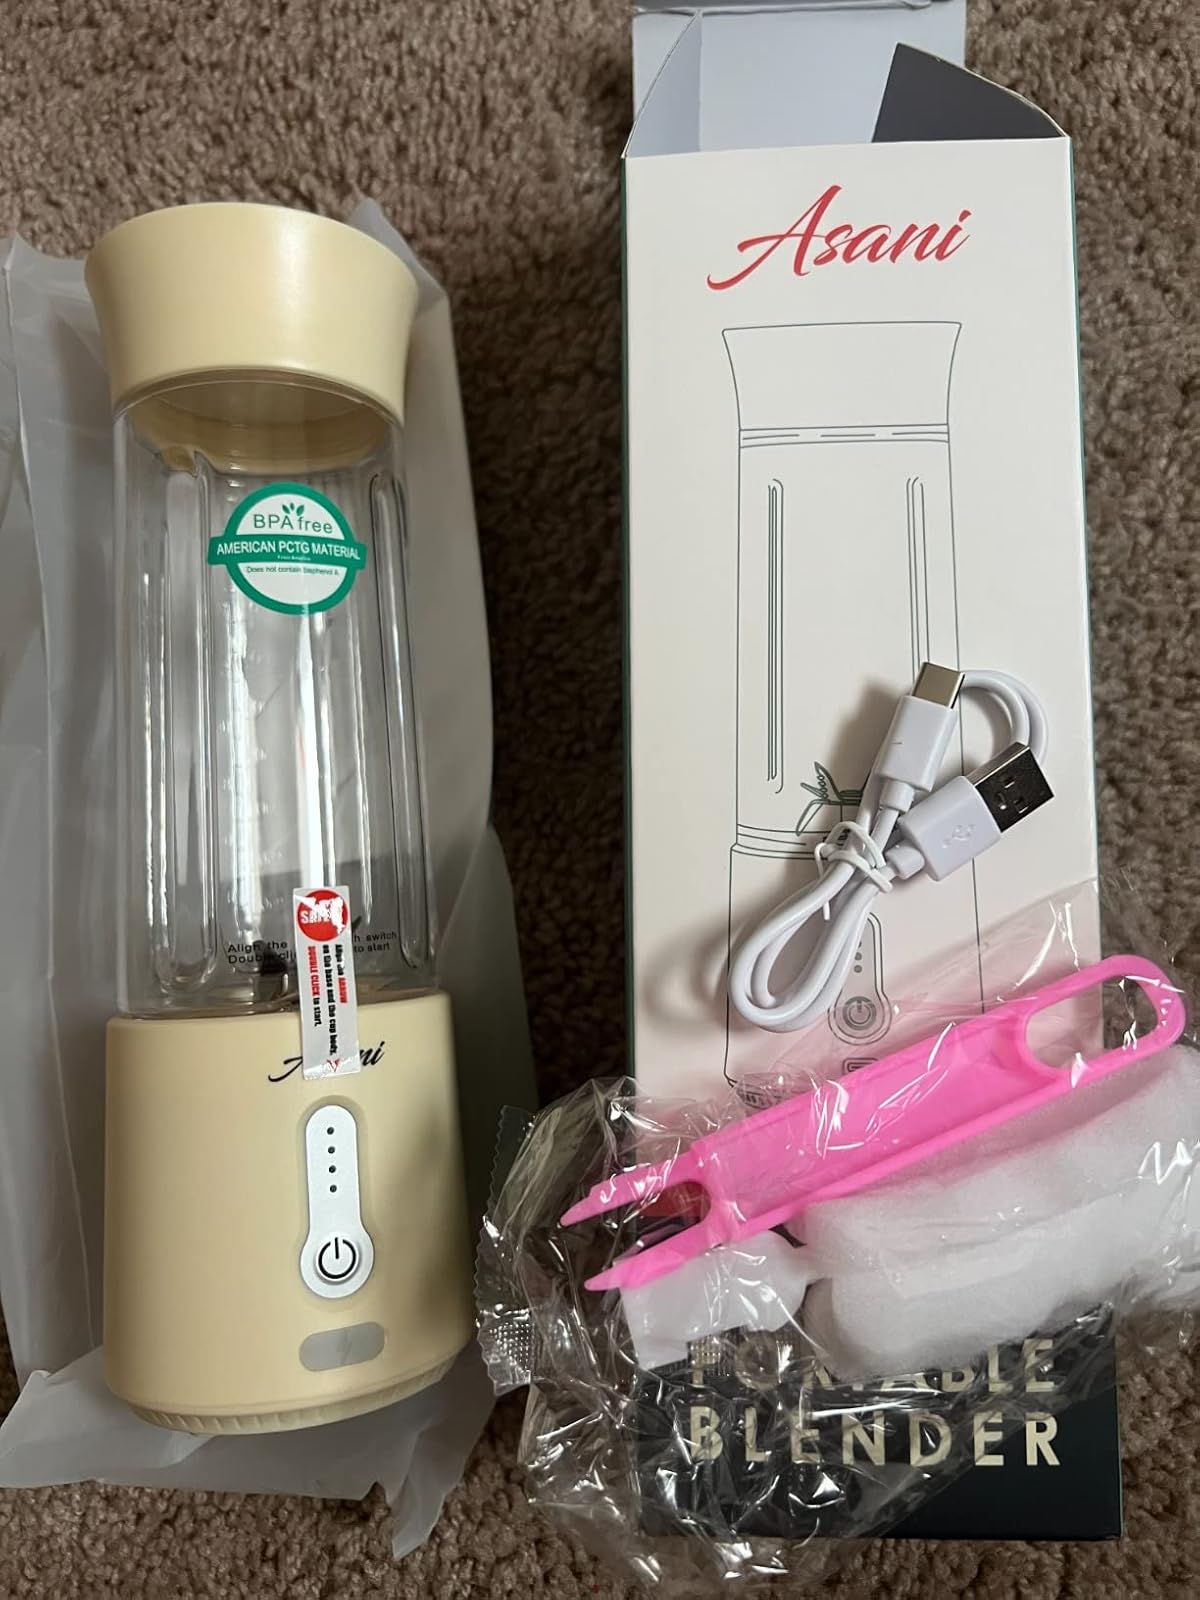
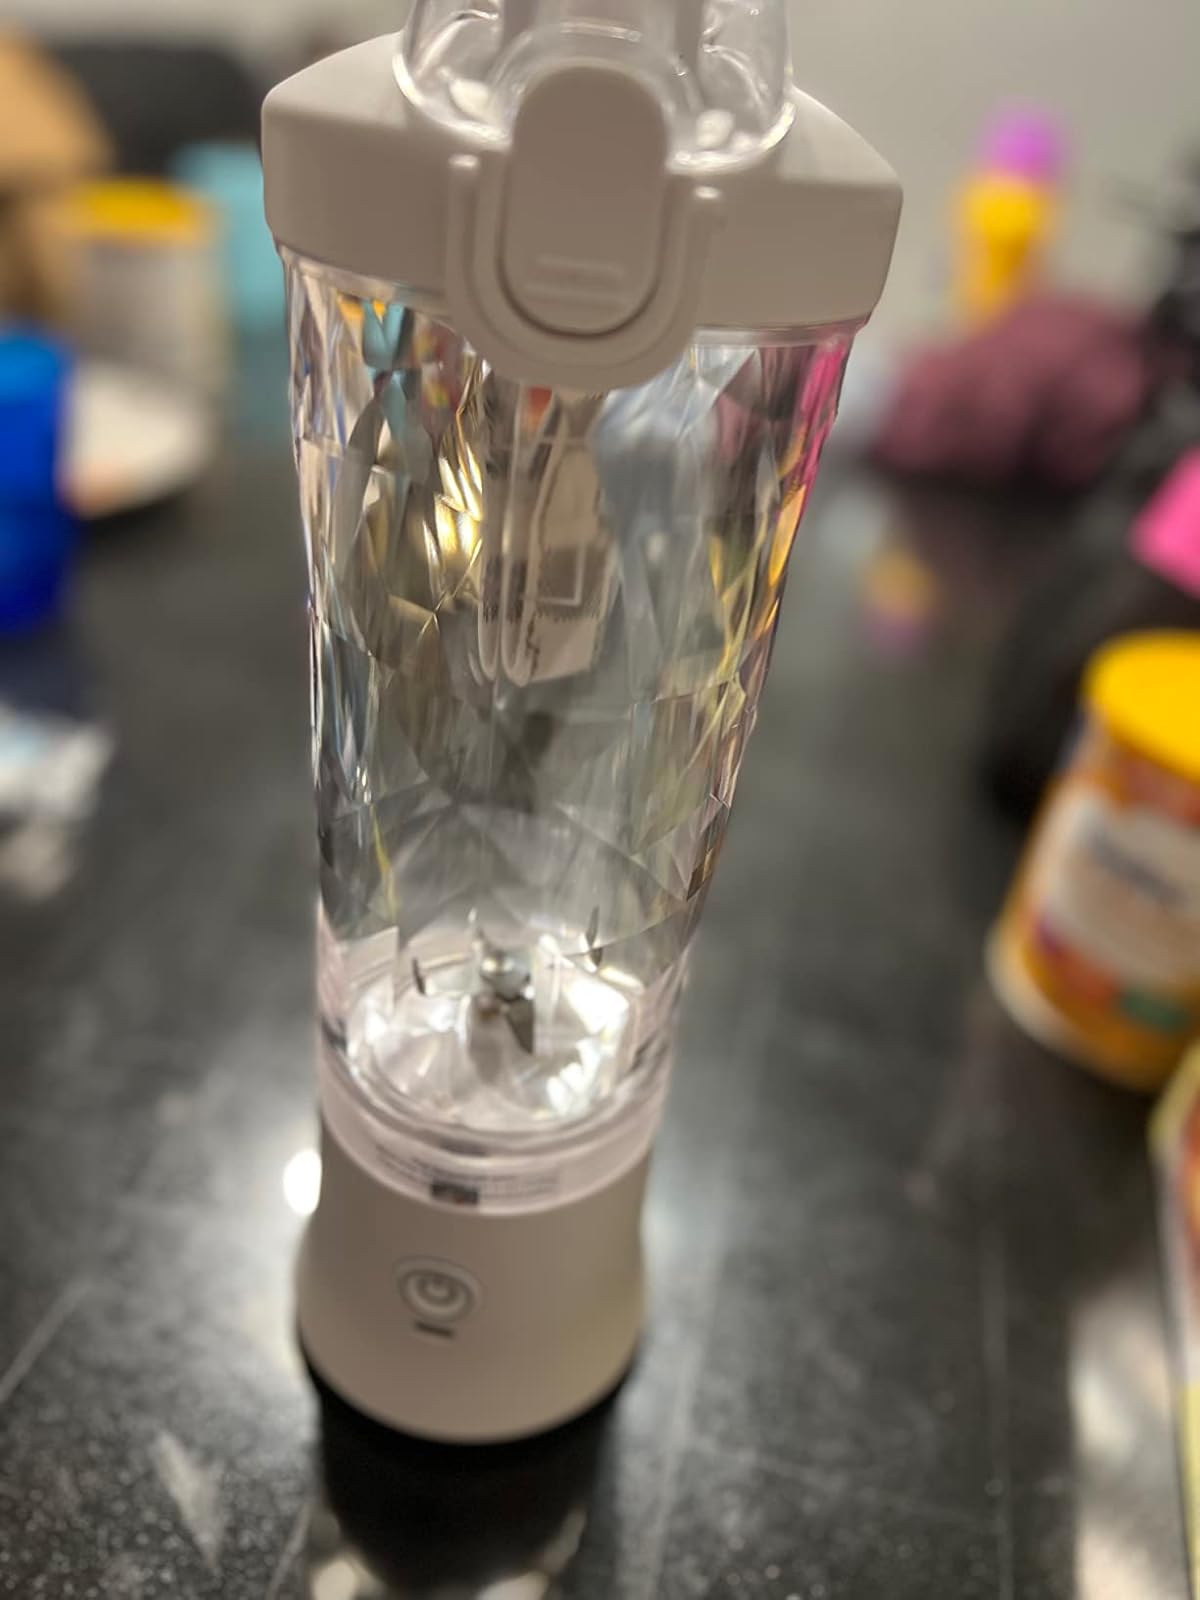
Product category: items_blender
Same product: no